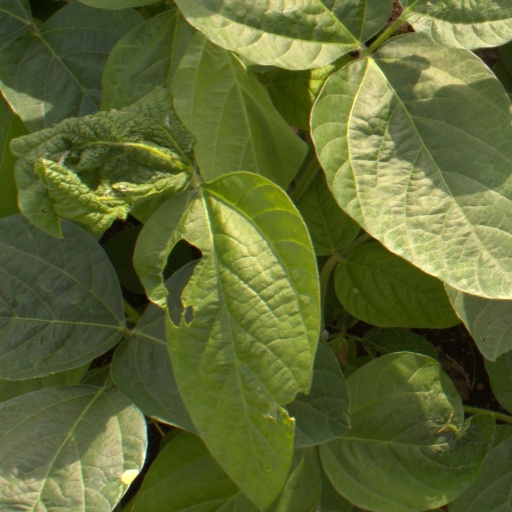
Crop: soybean